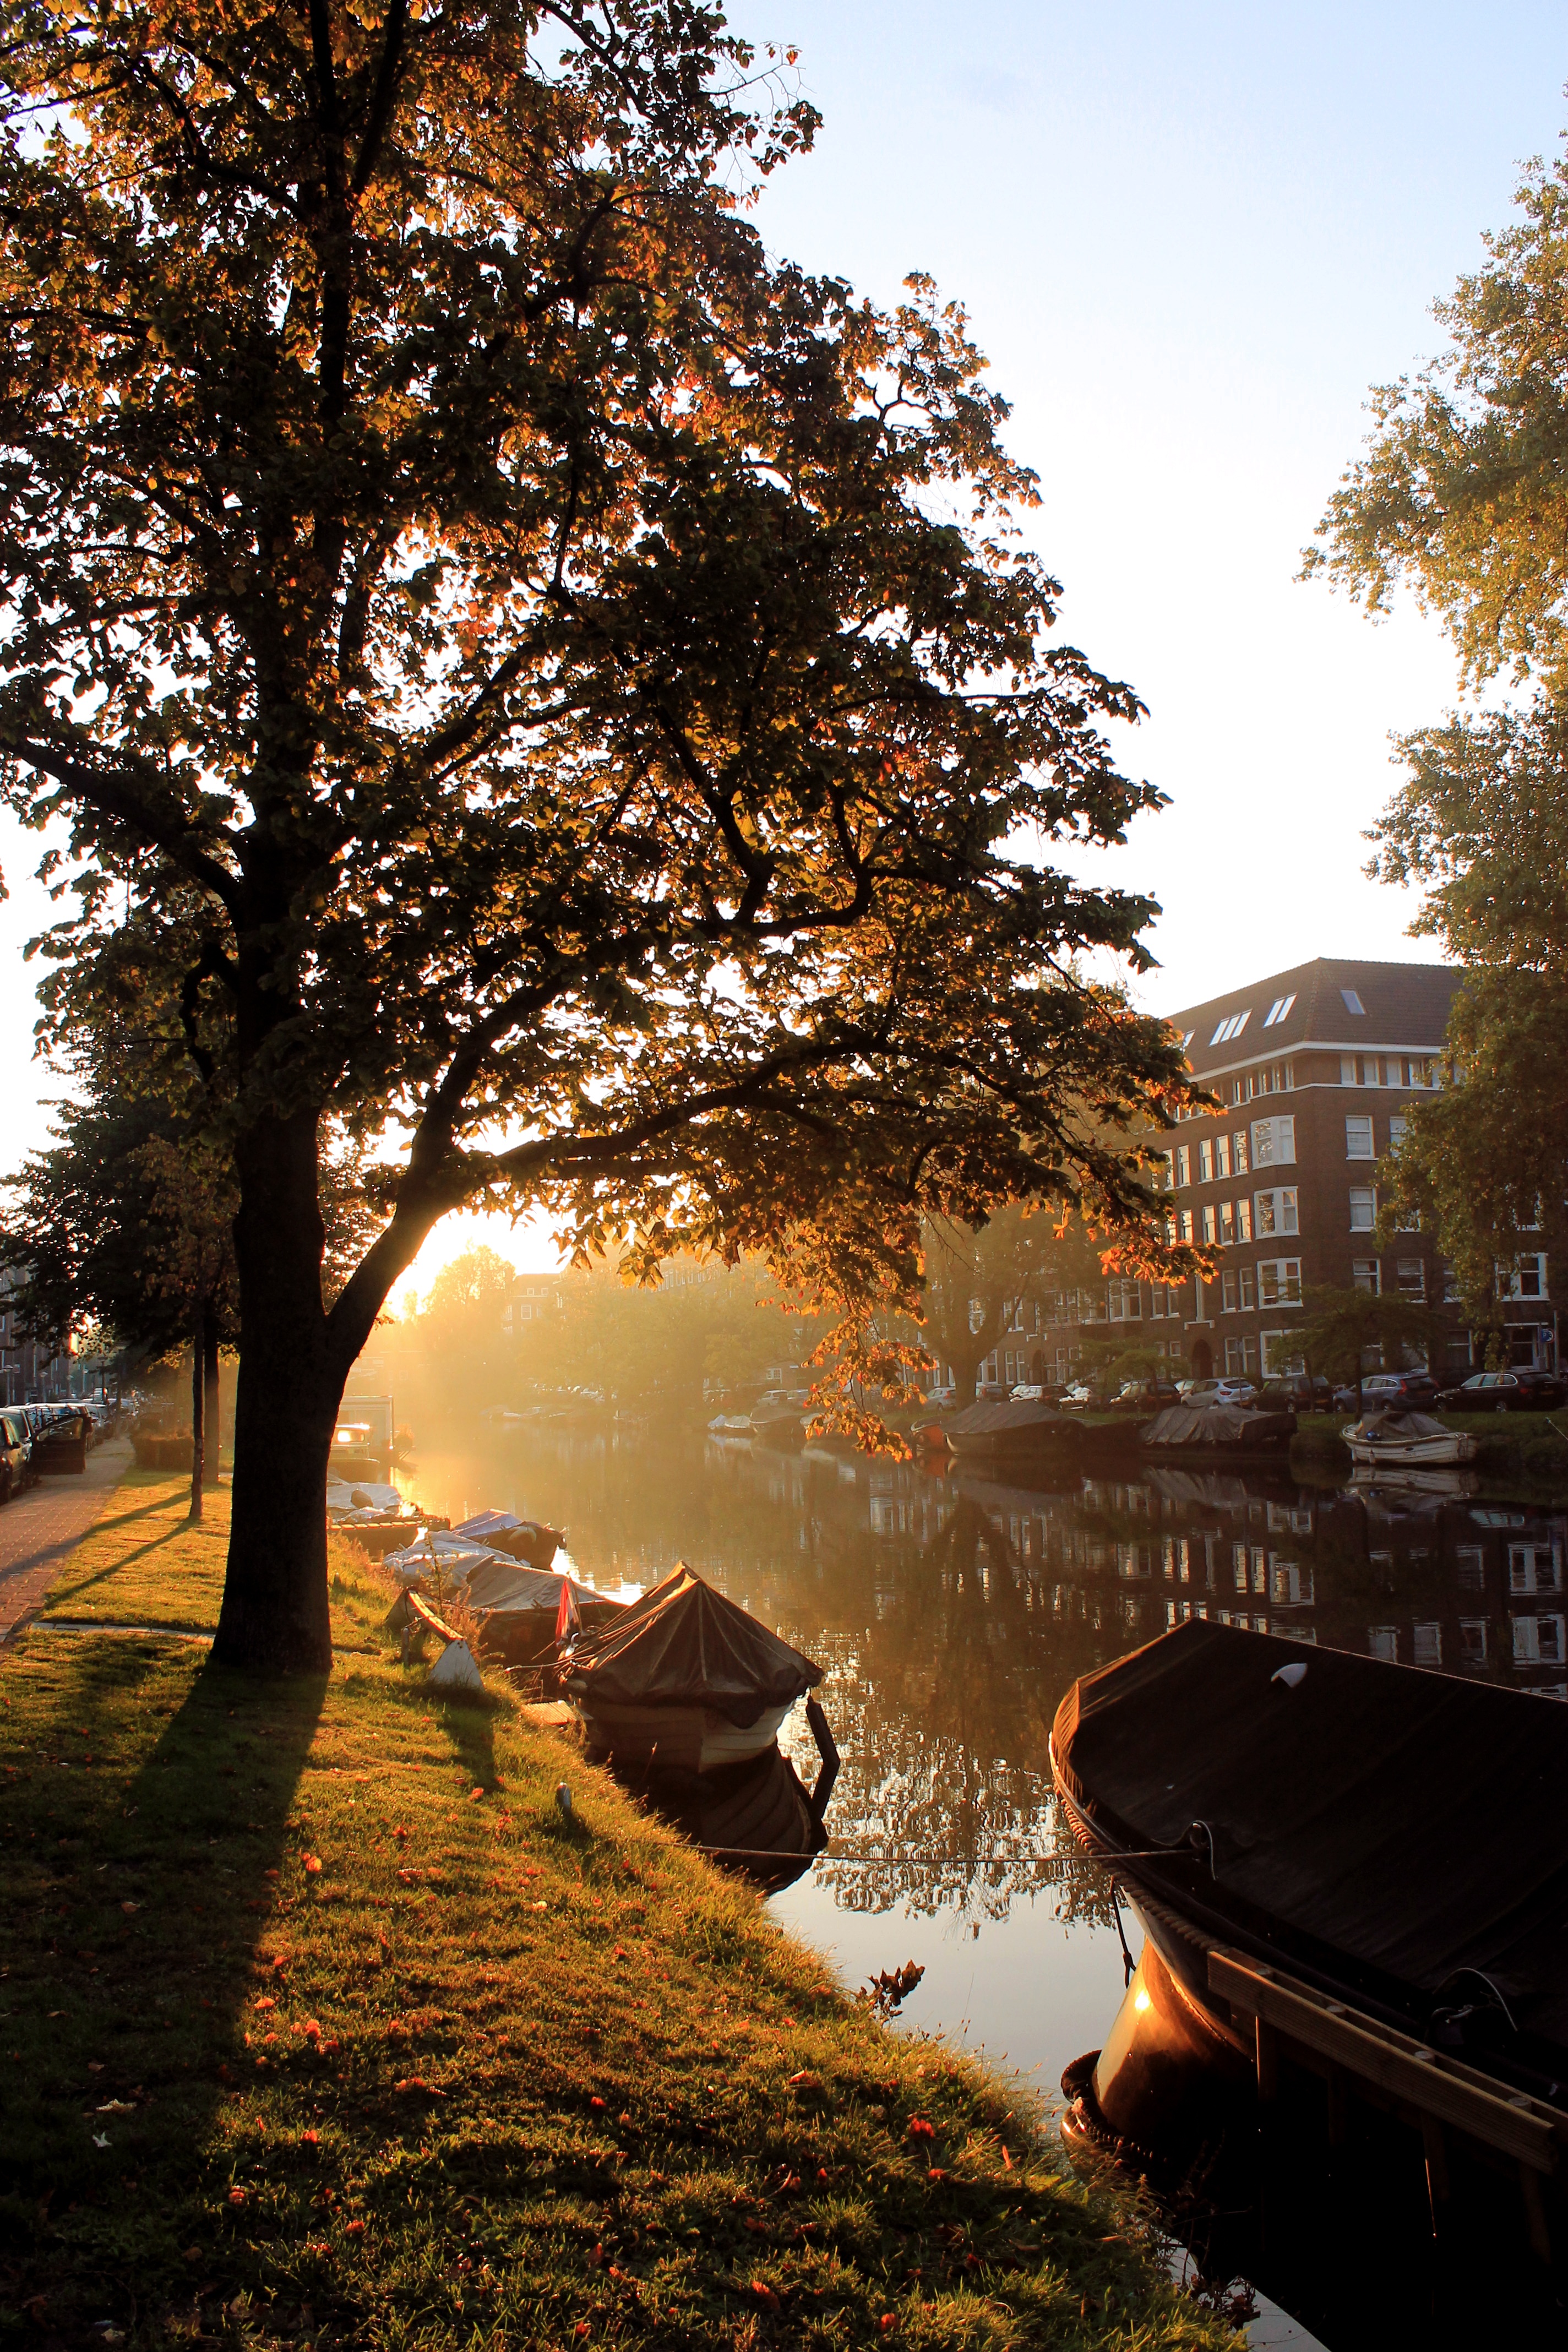
landscape, tree, nature, winter, plant, sunrise, sunset, night, sunlight, morning, leaf, flower, dawn, river, dusk, evening, reflection, autumn, season, waterway, rural area, atmospheric phenomenon, woody plant